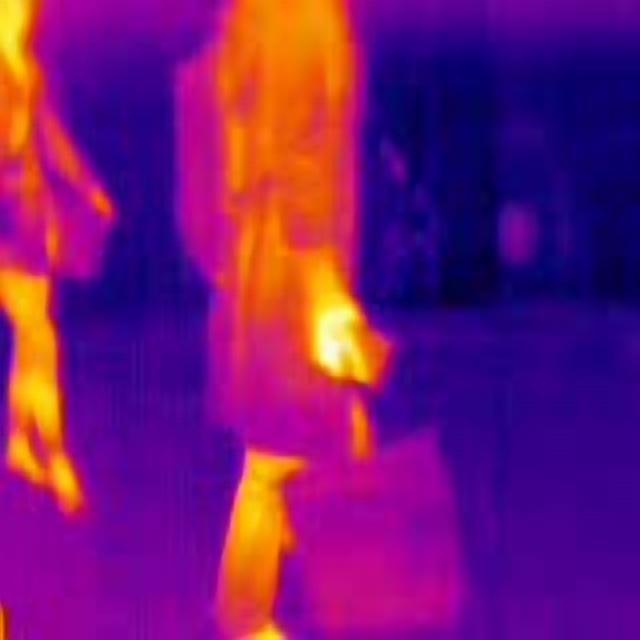
Detected objects:
label: person
label: person